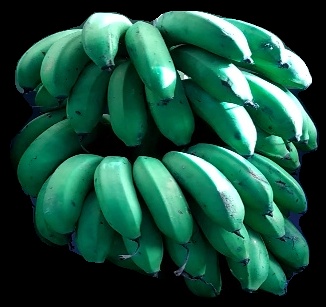
Variety: rasbale
Grade: grade2